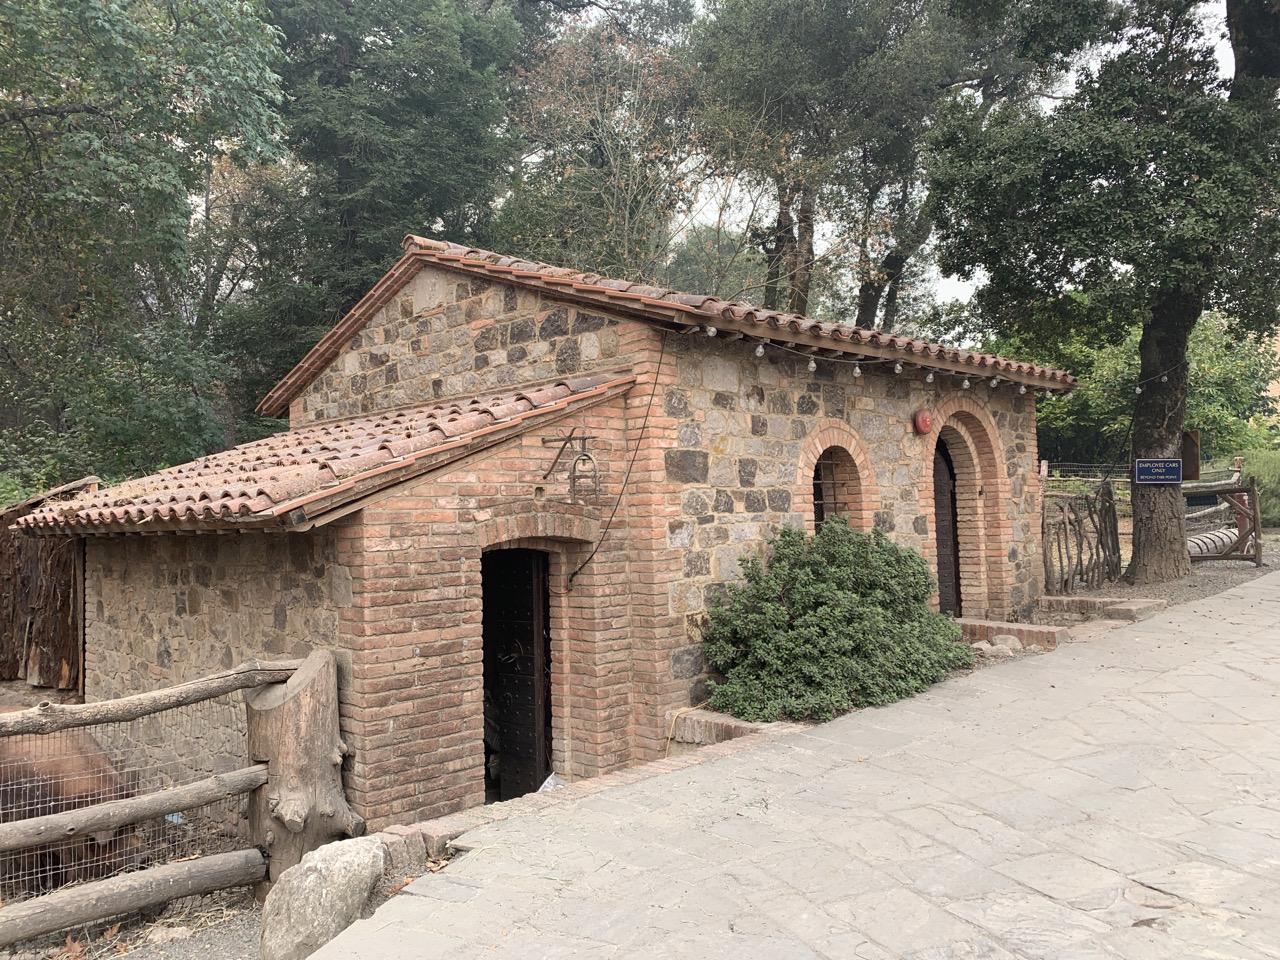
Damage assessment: no_damage